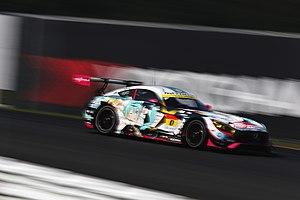
Hatsune Miku ou Miku Hatsune à l'occidentale, est le personnage humanoïde tenant lieu d'avatar commercial des premiers opus de la série des VOCALOID, s'exprimant par le biais d'une application de synthèse vocale développée par Crypton Future Media. Cette banque de voix utilise les logiciels Vocaloid 2, Vocaloid 3 ou encore Vocaloid 4 de Yamaha Corporation. Sa voix est synthétisée à partir de celle de l'actrice Saki Fujita. C'est un phénomène de société moderne incontournable, avantagé par son usage très abordable versé principalement dans le monde de la musique électronique.
Good Smile Company est un éditeur japonais de produits dérivés spécialisé dans les figurines pré-peintes en PVC. En plus de son activité d'édition de statues de personnages manga, elle est la créatrice de la gamme de figurines Nendoroid. Good Smile Company ne réalise pas de garage kit.